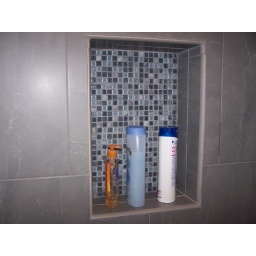
Custom shelf in the shower tiled with mosaic glass tile. Dark grey porcelain tile surrounds the rest of the shower.